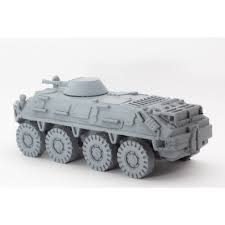
Label: BTR-60